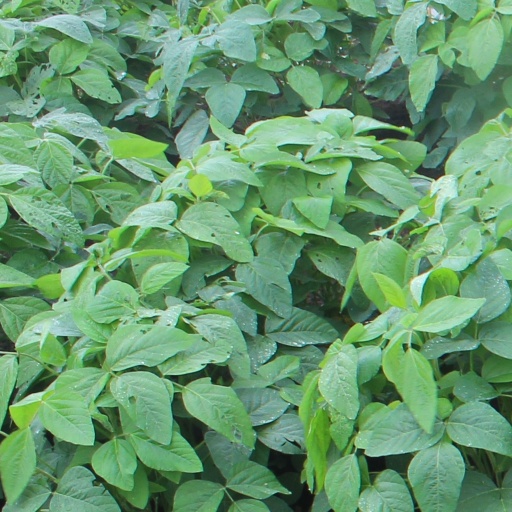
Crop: soybean